Panfish

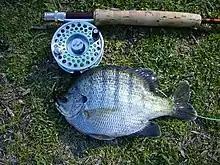
A typical panfish, a bluegill from an Alabama farm pond.

The term "panfish" or "pan-fish" has been used to refer to a wide range of edible freshwater and saltwater fish species that are small enough to cook whole in one frying pan. The fish species that match this definition and usage vary according to geography. One early-20th-century source identifies all the following as panfish: yellow perch, candlefish, balaos, sand launces, rock bass, bullheads, minnows, Rocky Mountain whitefish, sand rollers, crappie, yellow bass, white bass, croaker and most of the common small sunfishes such as bluegill and redear sunfish.